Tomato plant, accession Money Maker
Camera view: vertical (180 deg); turntable rotation: 90 degrees
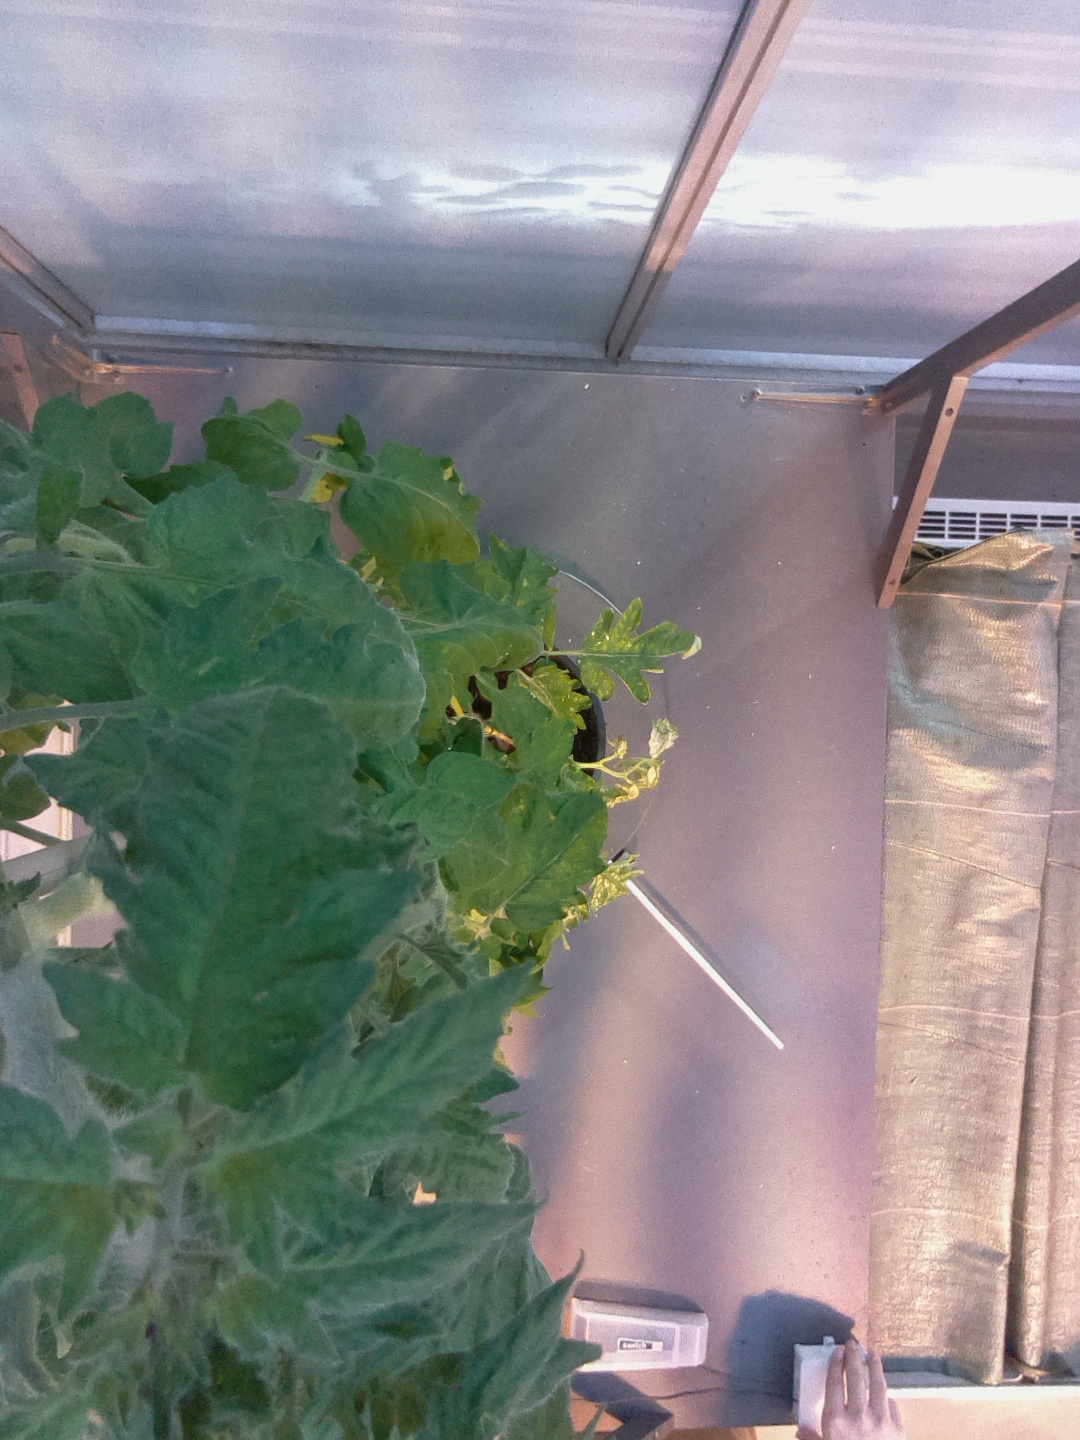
BBCH growth stage 67: Full flowering, 70%-80% of flowers open, more petals falling